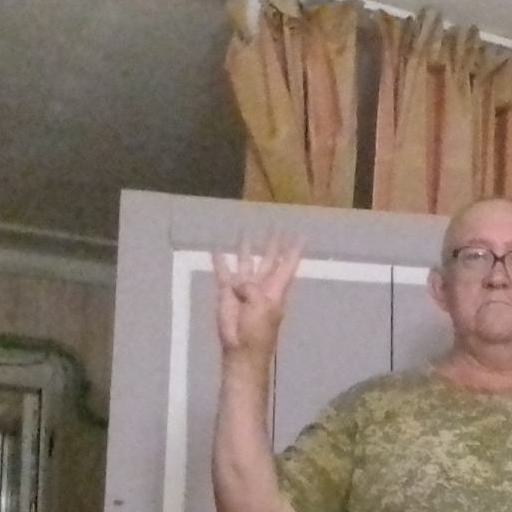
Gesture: four